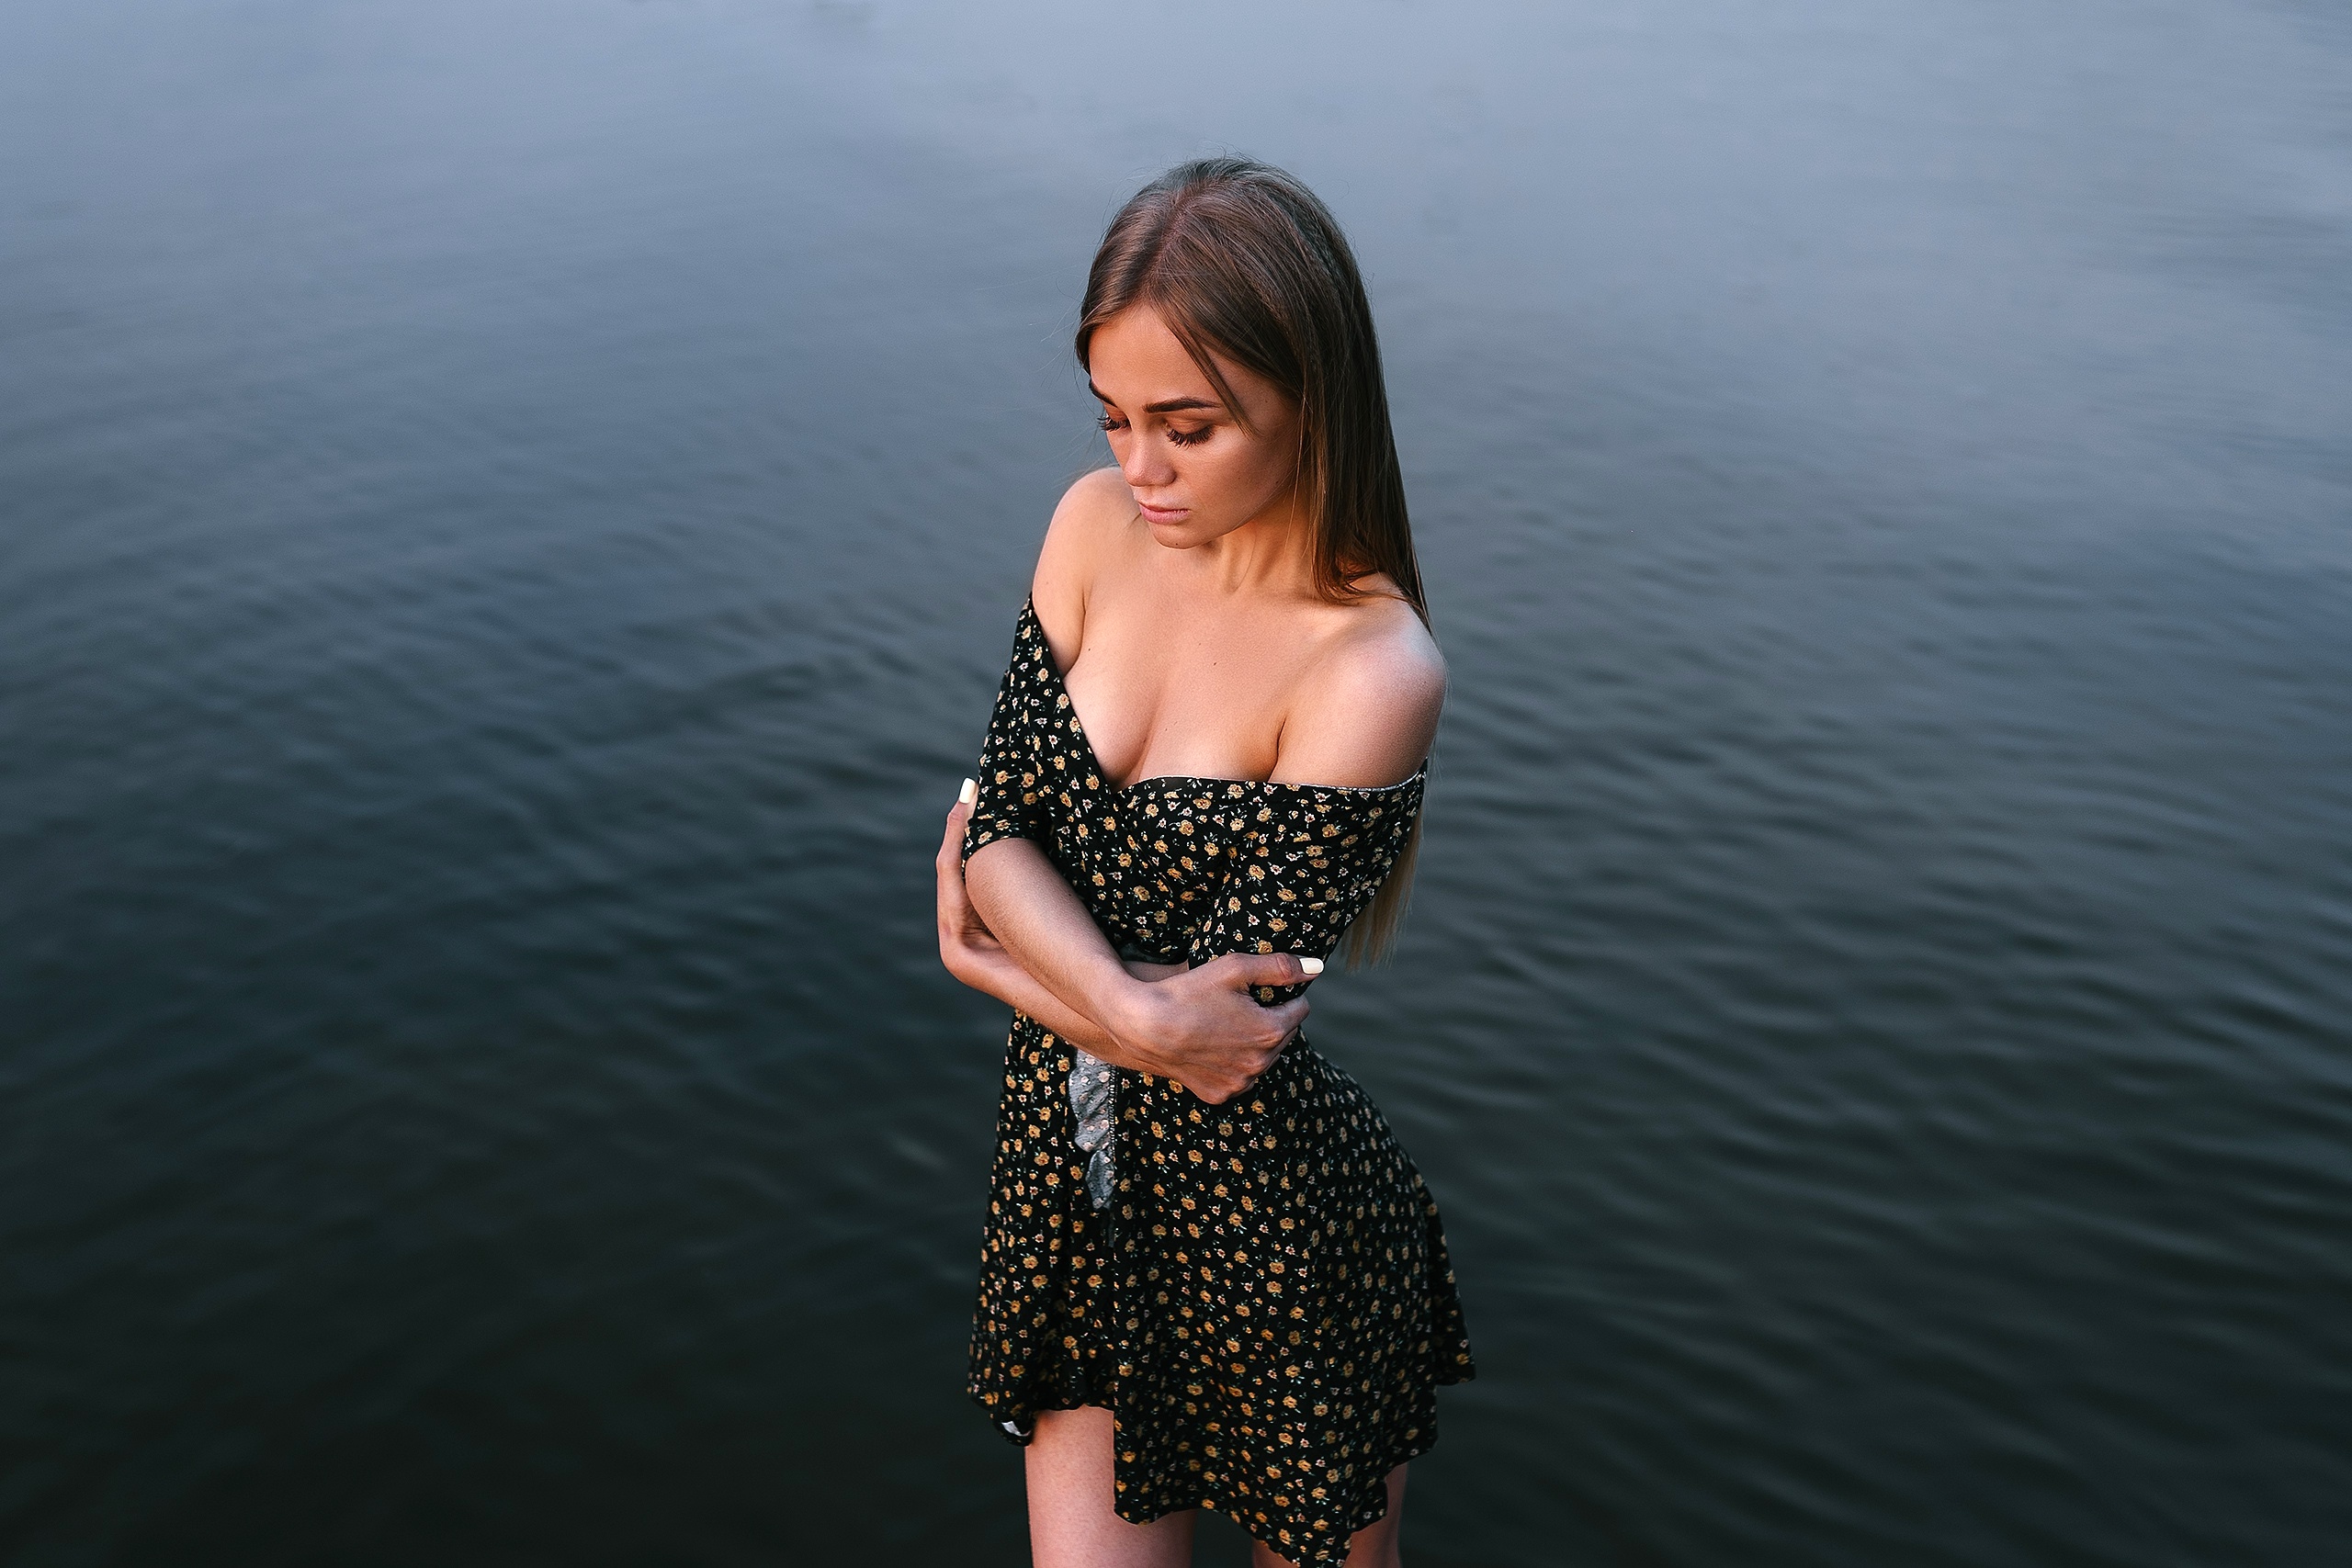
women, lady, model, person, photography, wallpaper, water, dress, flash photography, People in nature, happy, lake, waist, black hair, sky, street fashion, day dress, horizon, thigh, beauty, landscape, long hair, formal wear, electric blue, human leg, eyewear, magenta, brown hair, pattern, reflection, ocean, fashion model, grass, sitting, fun, vacation, portrait photography, evening, portrait, sea, little black dress, wave, photo shoot